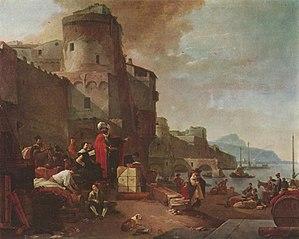
Thomas Wyck ou Thomas Wijck ou Thomas Wijk est un peintre néerlandais du siècle d'or.